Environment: real
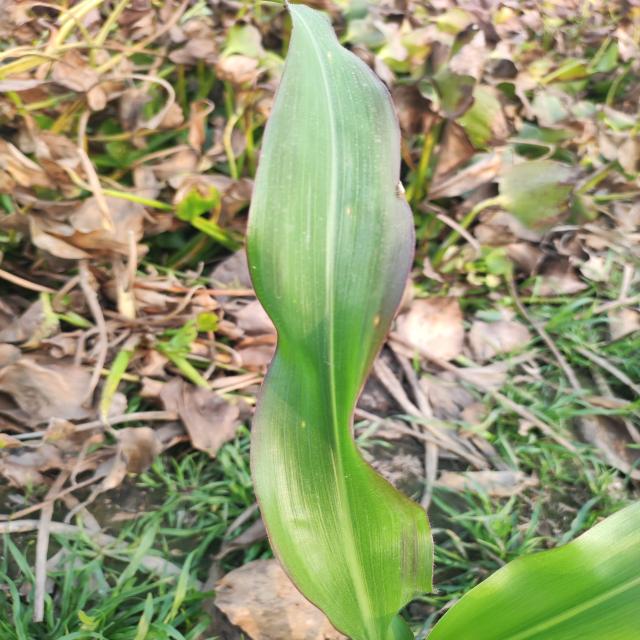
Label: phosphorus_deficiency